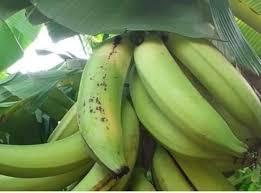
Mgomba una ndizi mbichi na bado haijakomaa.Ndizi hizo zina rangi ya kijani ,baadhi yao zina madoa  meusi meusi,mimea hiyo  imening'inia kwenye mti wa ndizi ulio na majani makubwa.